Manchester Ship Canal

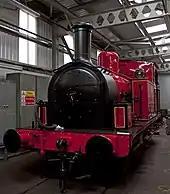
A preserved Manchester Ship Canal Railway 0-6-0T locomotive, now on display at The Engine House in Highley

Five sets of sluices and two weirs are used to control the canal's depth. The sluices, located at Mode Wheel Locks, Barton Locks, Irlam Locks, Latchford Locks and Weaver Sluices, are designed to allow water entering the canal to flow along its length in a controlled manner. Each consists of a set of mechanically driven vertical steel roller gates, supported by masonry piers. Originally, manually operated Stoney Sluices were used; these were replaced in the 1950s by electrically driven units, with automation technology introduced from the late 1980s. The sluices are protected against damage from drifting vessels by large concrete barriers. Stop logs can be inserted by roving cranes, installed upstream of each sluice; at Weaver Sluices, accessed by boat, this task is performed by a floating crane.